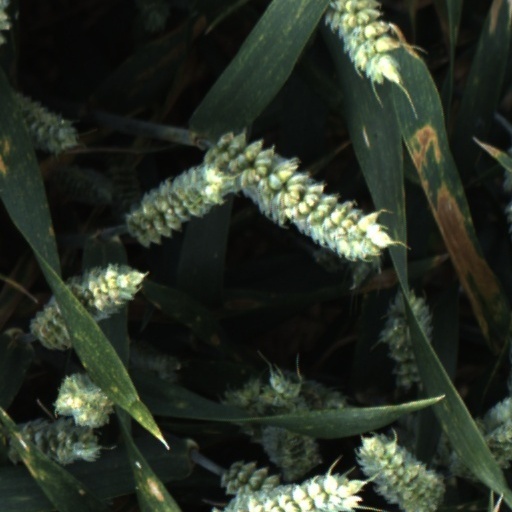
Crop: wheat